Margaret Britton Vaughn

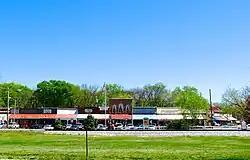
Vaughn is a long time resident of Bell Buckle, Tennessee and operates a store in the pictured downtown area.

Vaughn was born on July 16, 1938, in Murfreesboro, Tennessee. Her father, Winfred Vaughn, a fire fighter, was killed in the line of duty when Vaughn was 9 months old. When Vaughn was four years old she moved with her remarried mother and brother to Gulfport, Mississippi.